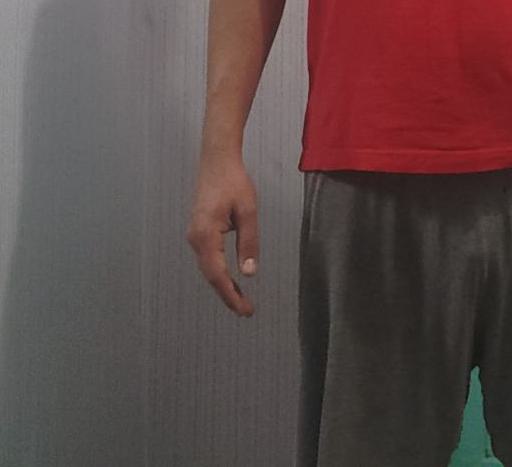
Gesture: no_gesture